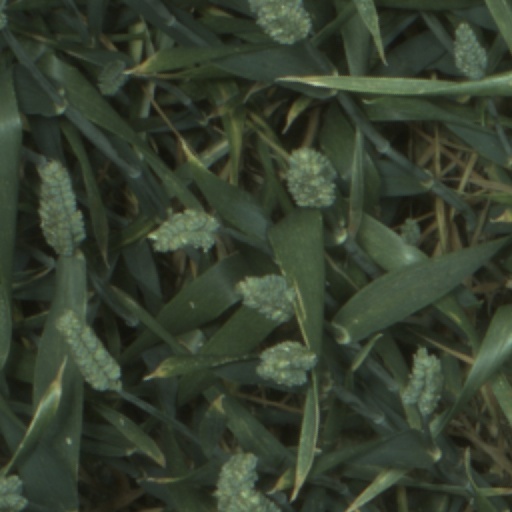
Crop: wheat